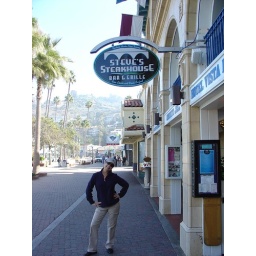
Best Steakhouse in Avalon. Second floor overlooks the coast